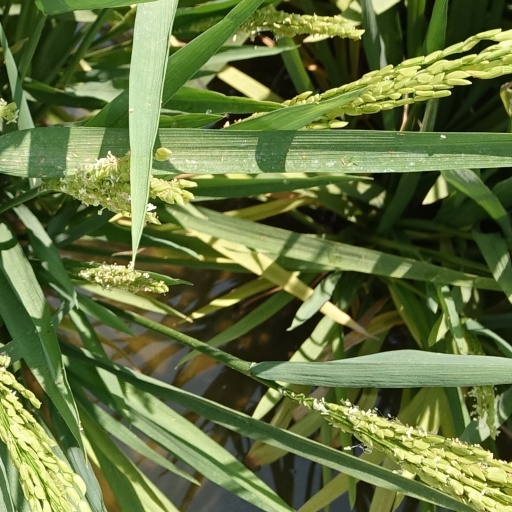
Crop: rice